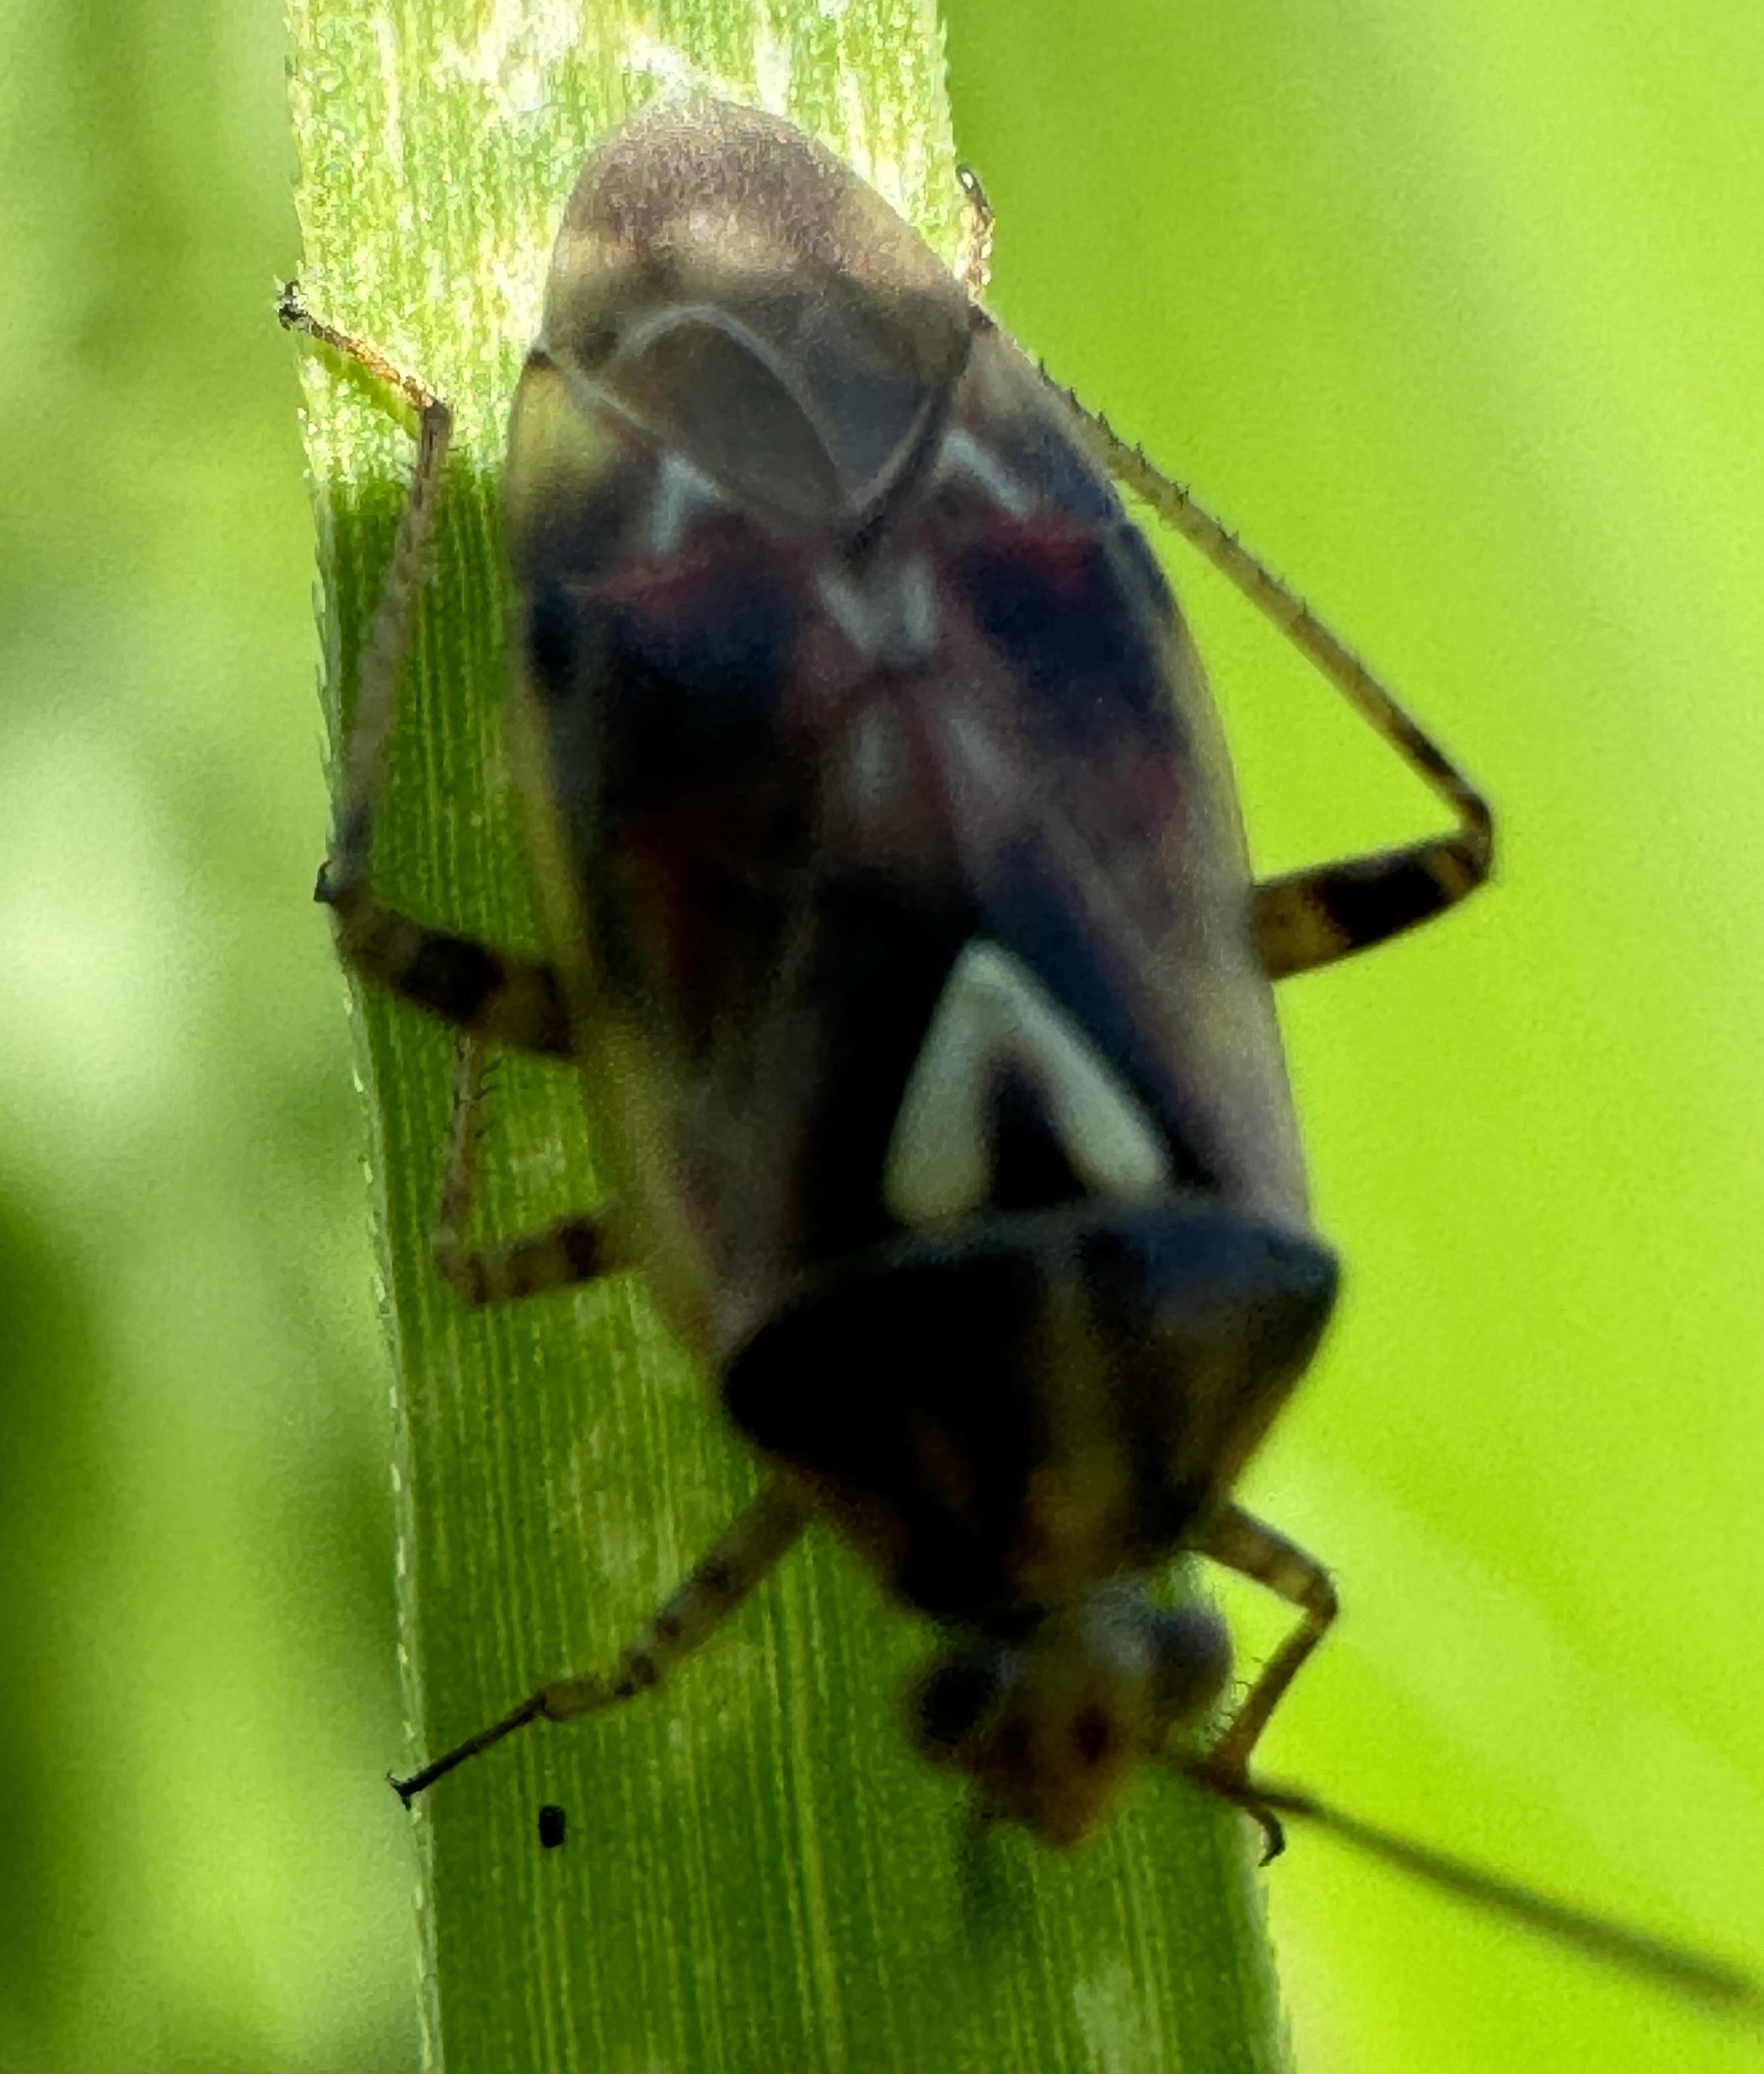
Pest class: lygus_bug